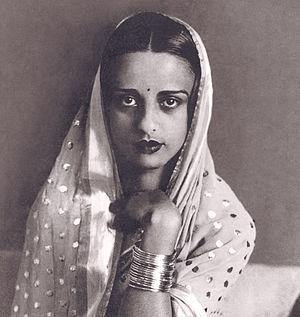
Amrita Sher-Gil, née le 30 janvier 1913, morte le 5 décembre 1941, est une peintre hongroise- indienne.